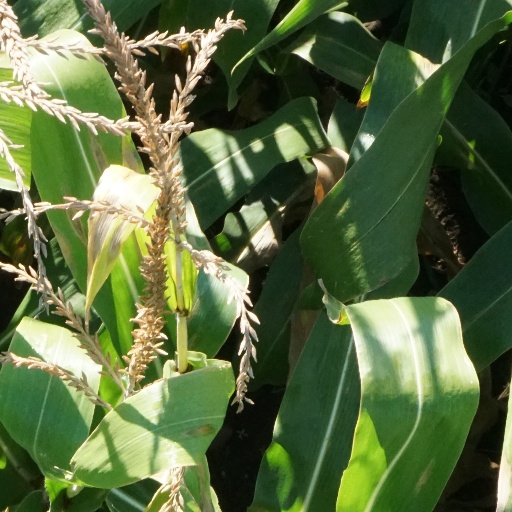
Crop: maize; corn